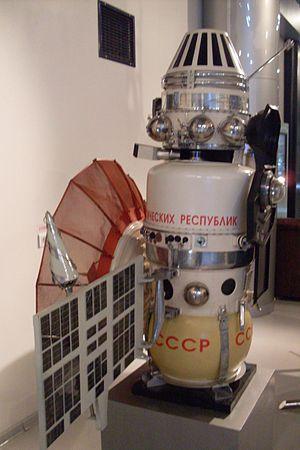
Maquette (1:3) de la sonde Venera 4 au Memorial Museum of Astronautics (Moscou).
Le programme Venera est une suite de missions spatiales automatiques développées par l'Union soviétique dans les années 1960 et 1970 pour étudier la planète Vénus. Au début de l'exploration spatiale, les caractéristiques de la planète, dont la surface est masquée par une épaisse couche de nuages, sont pratiquement inconnues. Le programme Venera est lancé dans le cadre de la Course à l'espace qui oppose l'Union soviétique aux États-Unis et constitue un enjeu autant politique que scientifique. Les sondes spatiales du programme Venera vont progressivement dévoiler la structure de l'atmosphère et certaines caractéristiques du sol vénusien. Le programme constitue le plus grand succès de l'astronautique soviétique dans le domaine de l'exploration du système solaire.